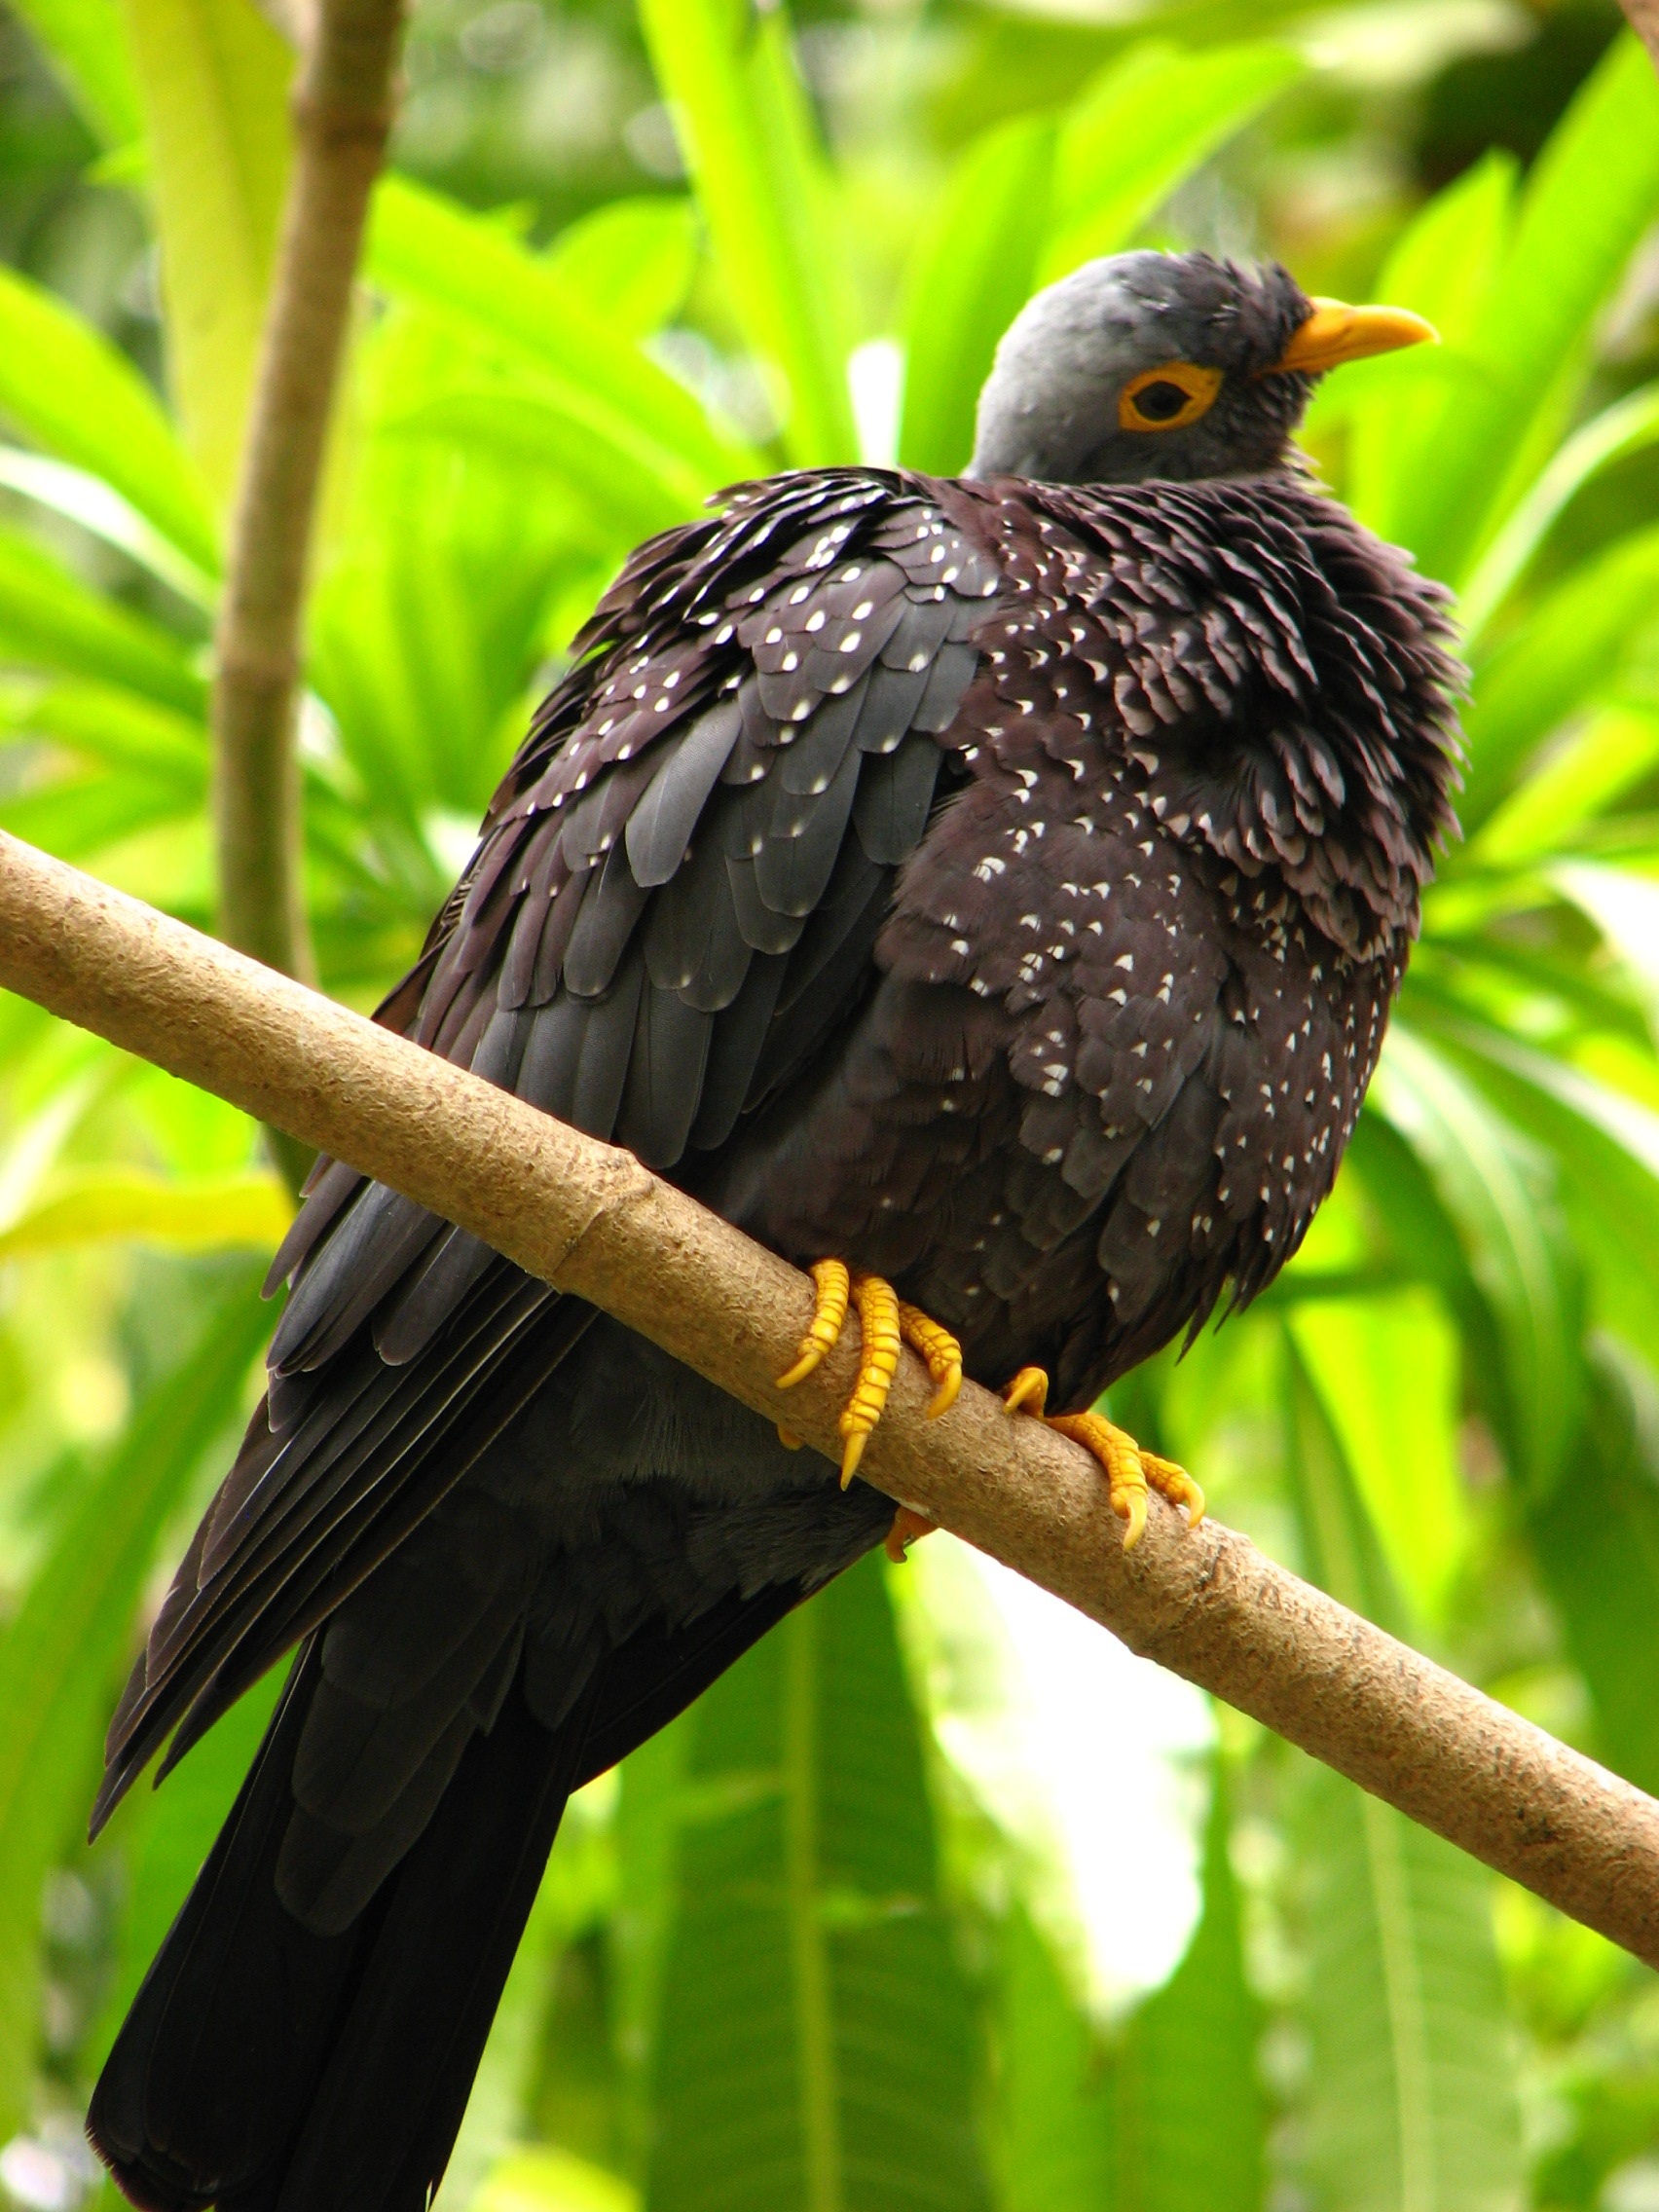
nature, bird, cute, wildlife, zoo, beak, fauna, vertebrate, blackbird, hornbill, coraciiformes